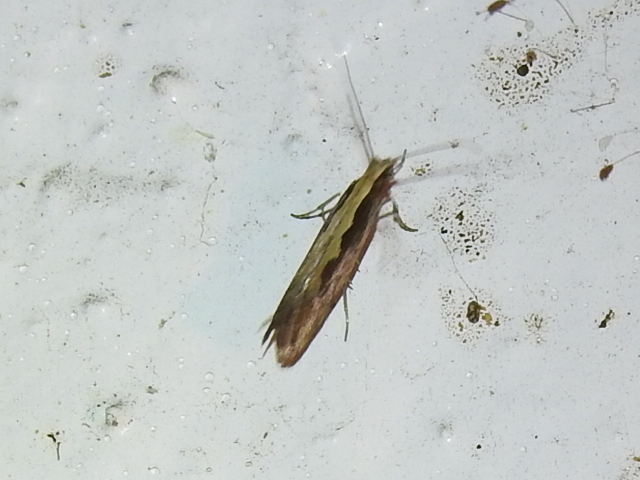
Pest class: diamondback_moth